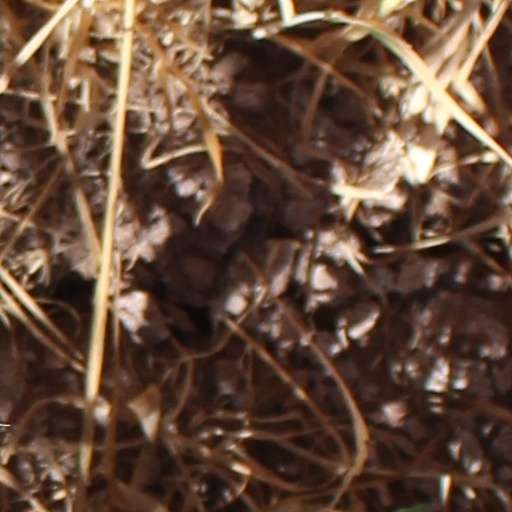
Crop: wheat